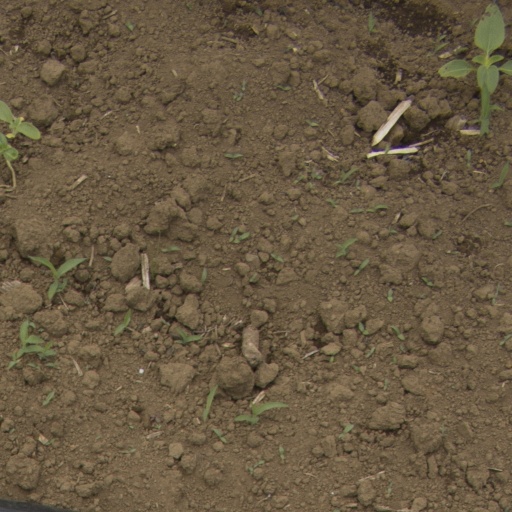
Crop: Jerusalem artichoke